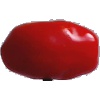
Label: Tomato 2